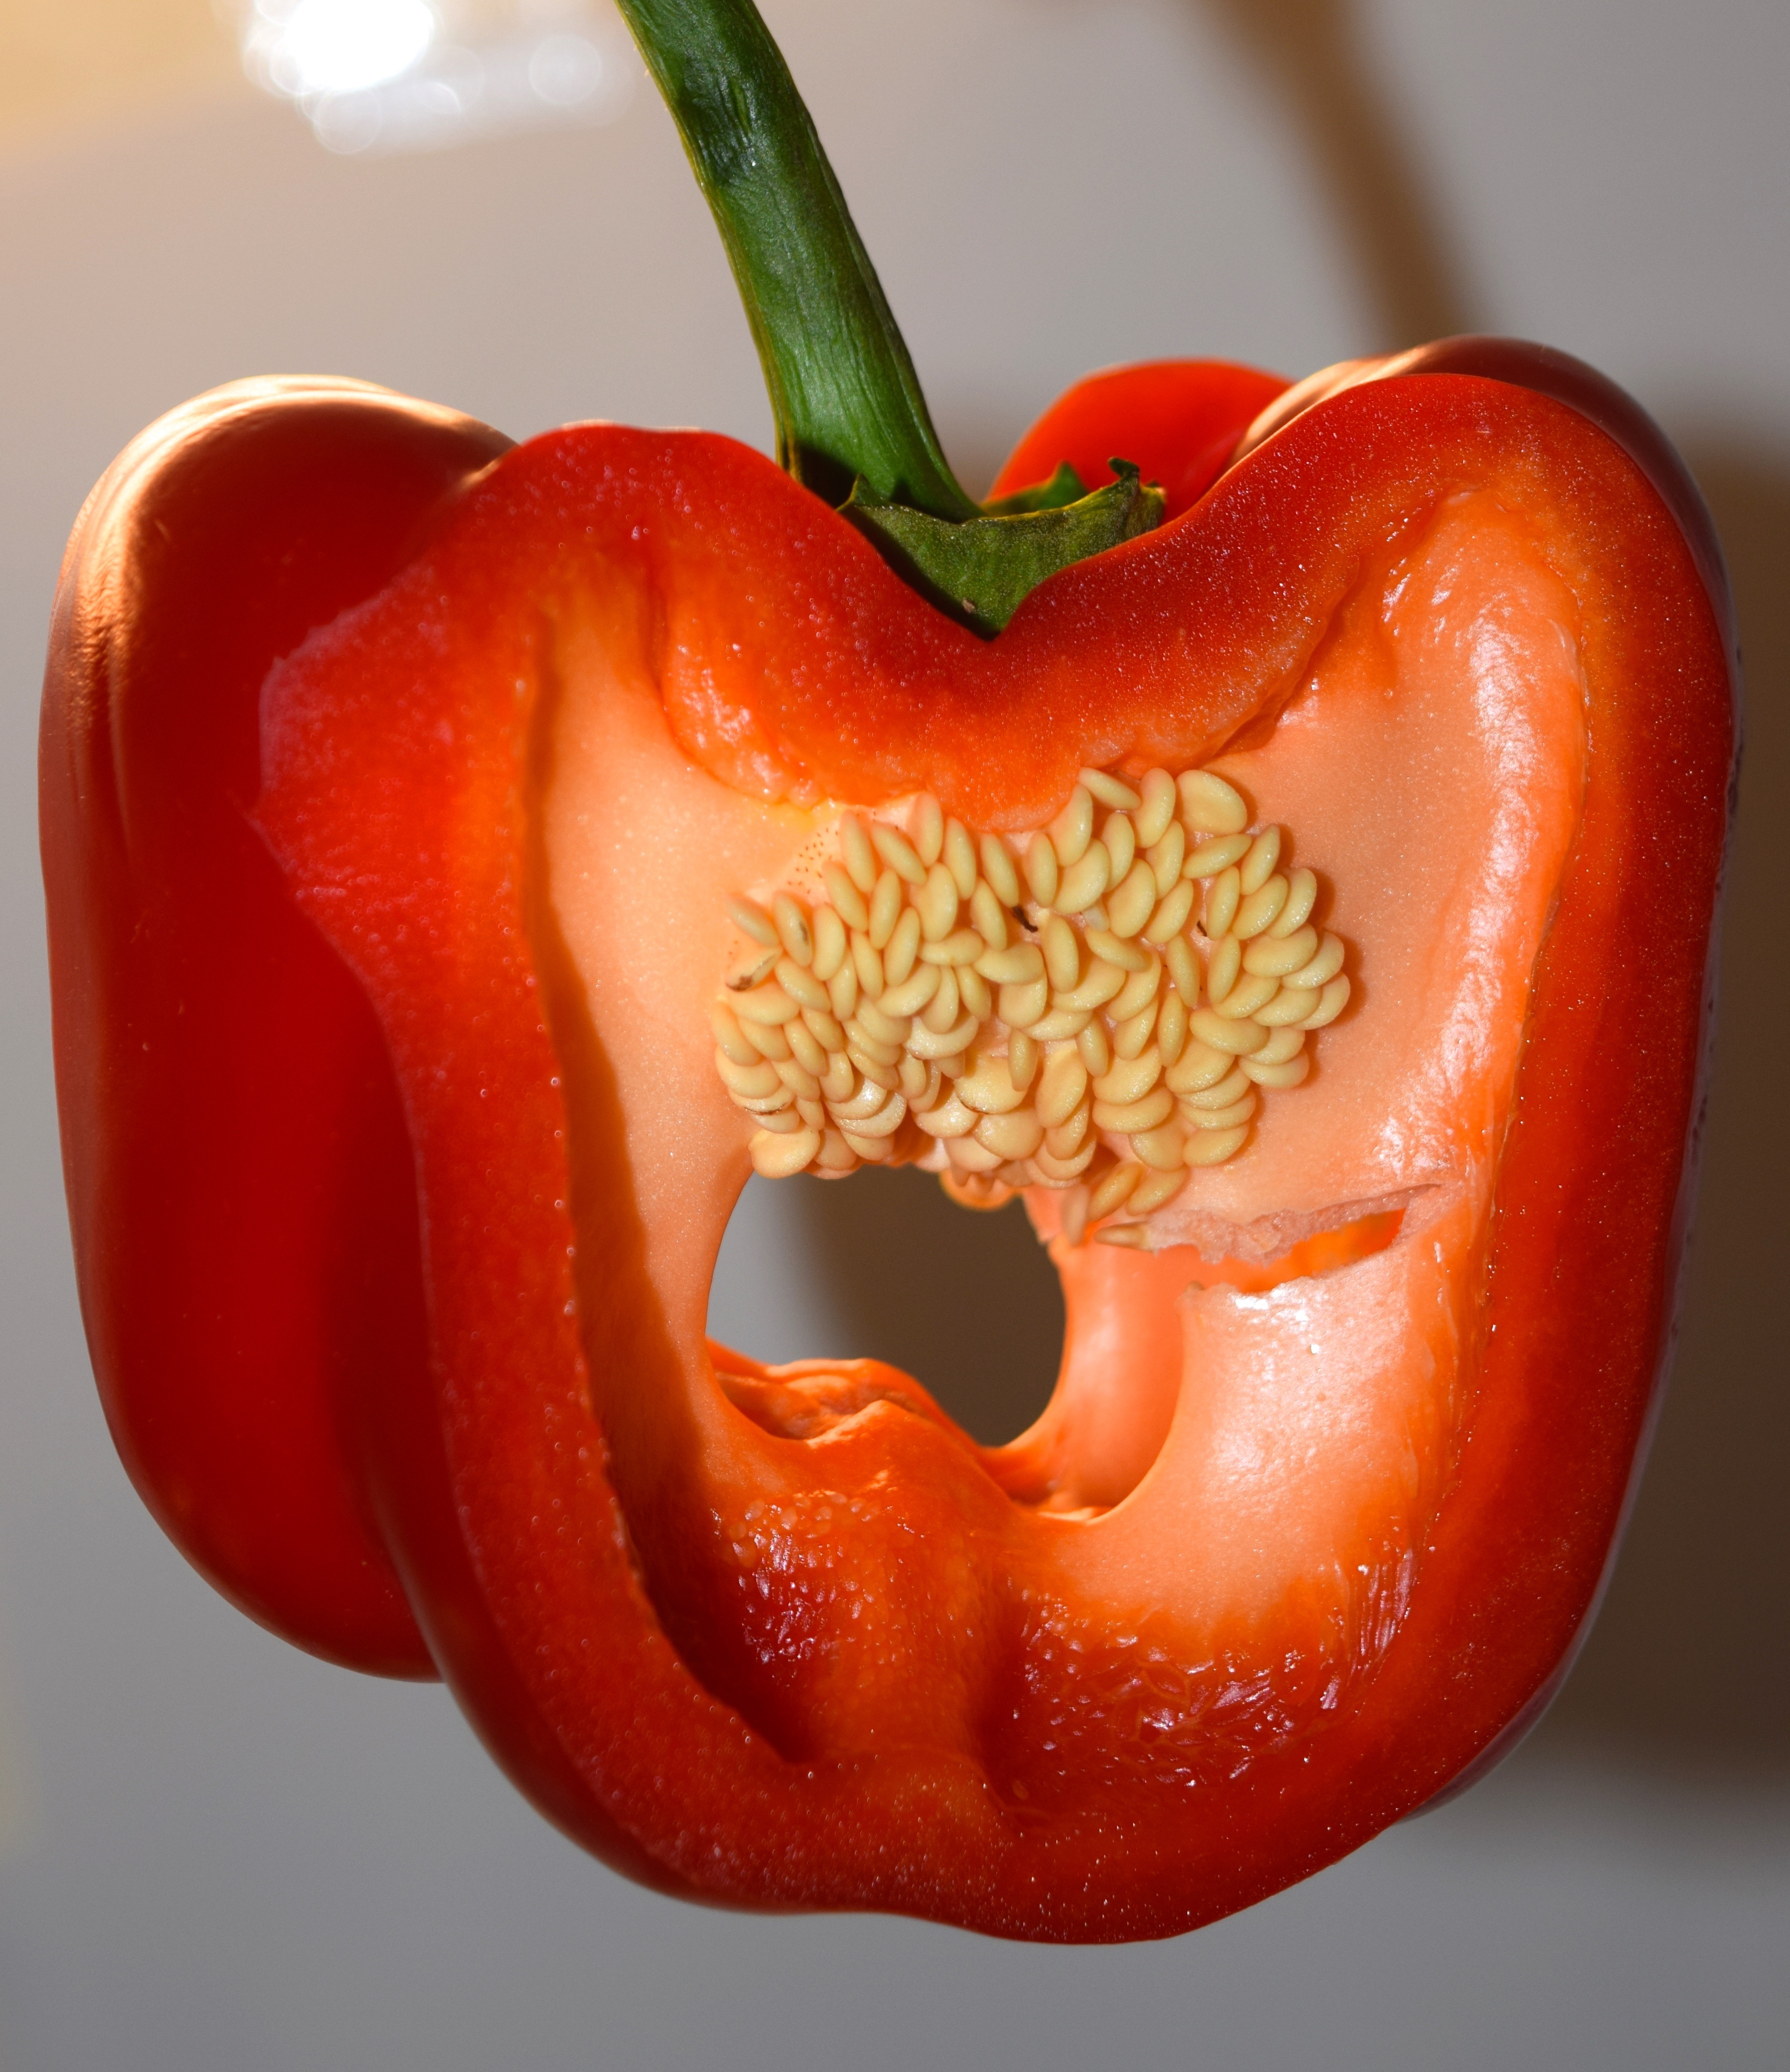
plant, fruit, food, red, produce, vegetable, tomato, pepperoni, seeds, peppers, bell pepper, organ, paprika, macro photography, flowering plant, chili pepper, inner workings, cayenne pepper, land plant, peperoncini, bell peppers and chili peppers, pimiento, habanero chili